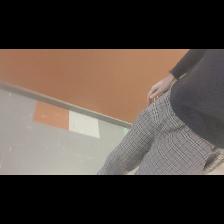
Label: Human